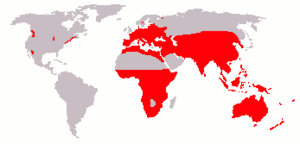
Cette liste commentée recense la mammalofaune du Maroc. Elle répertorie les espèces de mammifères Marocaine actuels et celles qui ont été récemment classifiées comme éteintes à partir de l'Holocène, depuis donc 500 ans. Cette liste comporte 141 espèces réparties en onze ordres et 35 familles, dont neuf sont « en danger critique d'extinction », dix sont « en danger », dix sont « vulnérables », onze sont « quasi menacées » et vingt ont des « données insuffisantes » pour être classées (selon les critères de la liste rouge de l'UICN au niveau mondial).